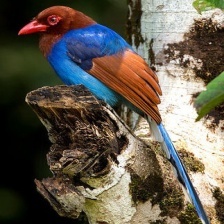
Species: SRI LANKA BLUE MAGPIE
Scientific name: UROCISSA ORNATA
ImageNet parent category: magpie